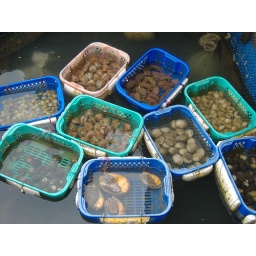
They love their fish over here! This picture was taken on a kind of floating house at Halong Bay.